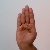
The image shows a hand gesture representing the letter 'B' in Indian Sign Language.